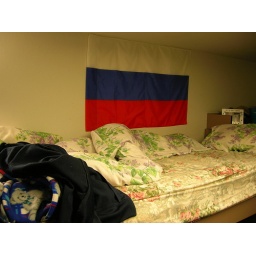
Complete with Russian flag, flower print sheets and teddy bear in the lower left hand corner.